Insurgency in Khyber Pakhtunkhwa

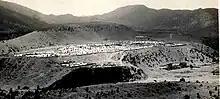
A vintage photo of South Wazristan's mountains, primary hideouts of the TTP before being pushed to Eastern Afghanistan by the military in 2009.

On 26 April 2009, the unified Pakistan Armed Forces started the strategic and tactical airborne attack, codename "Black Thunderstorm", with the aim of retaking Buner, Lower Dir, Swat and Shangla districts from the TTP. This joint army–navy- air force unified operation was well rehearsed and prepared. The fighter jets of Navy and air force began pounding the militant hideouts while army kept advancing in the militant hideouts. The combat fighter pilots of the navy and air force flew their aerial bombing mission together in high altitude at continuous 24-hour period, to avoid being hit from the anti-aircraft guns. During the initial stages of the unified operations, the ground troops and paratroopers performed combat HALO/HAHO techniques to hold the control of high strategic mountains and hills surrounding the Taliban-controlled cities.